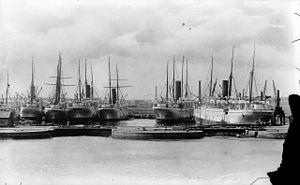
L’Union-Castle Line est une ligne maritime qui exploitait une flotte de paquebots et de cargos entre l'Europe et l'Afrique de 1900 à 1977.